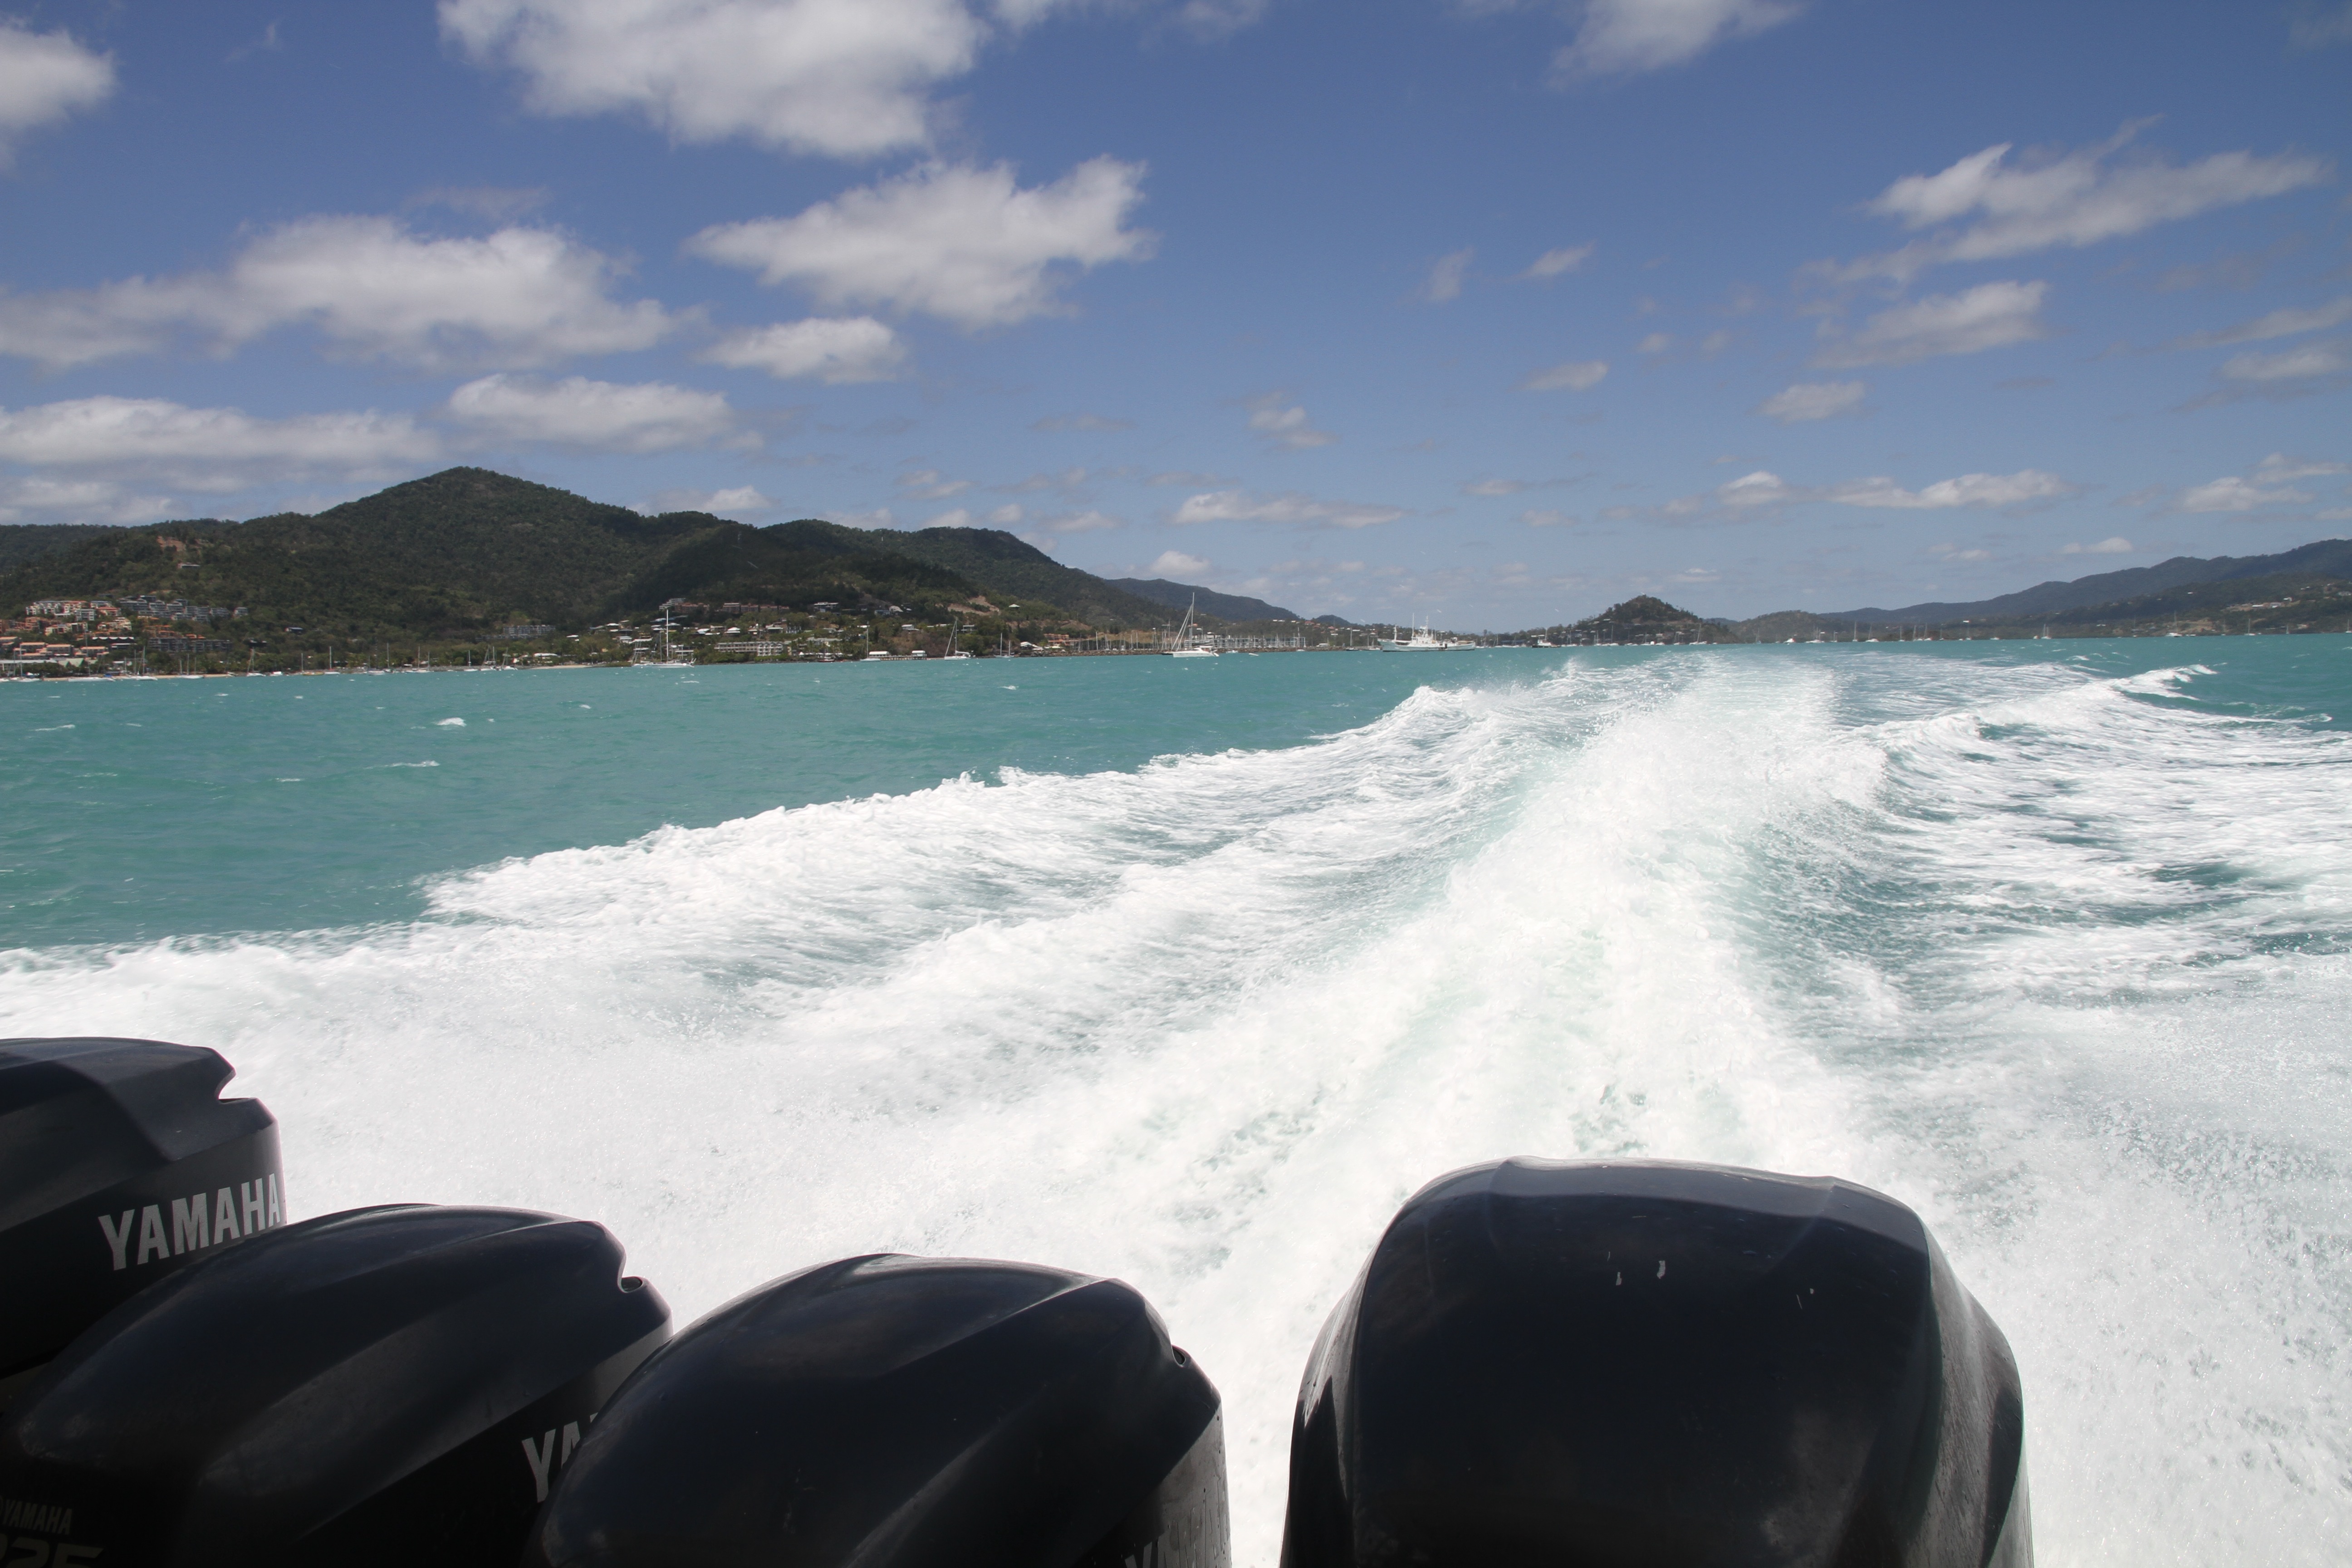
beach, sea, coast, ocean, sunshine, boat, shore, wave, vacation, boot, vehicle, bay, blue, speedboat, australia, boating, motor, motors, queensland, cape, more, powerboat, beautiful beach, great barrier reef, power boat, wind wave, whitehaven beach